1982 Lebanon War

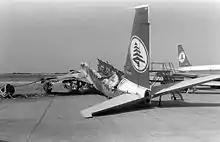
A destroyed Boeing 720 at Beirut Airport, 1982

To the west, as IDF troops mopped up remaining resistance in Tyre and Sidon, the Israeli advance on Beirut continued, and Syrian tank and commando units were then deployed south of Beirut to reinforce the PLO. When the Israelis reached the Beirut suburb of Kafr Sill, they met a joint Syrian-PLO force for the first time, and fought a difficult battle to take it. The IDF temporarily halted its advance in the western sector at Kafr Sill.